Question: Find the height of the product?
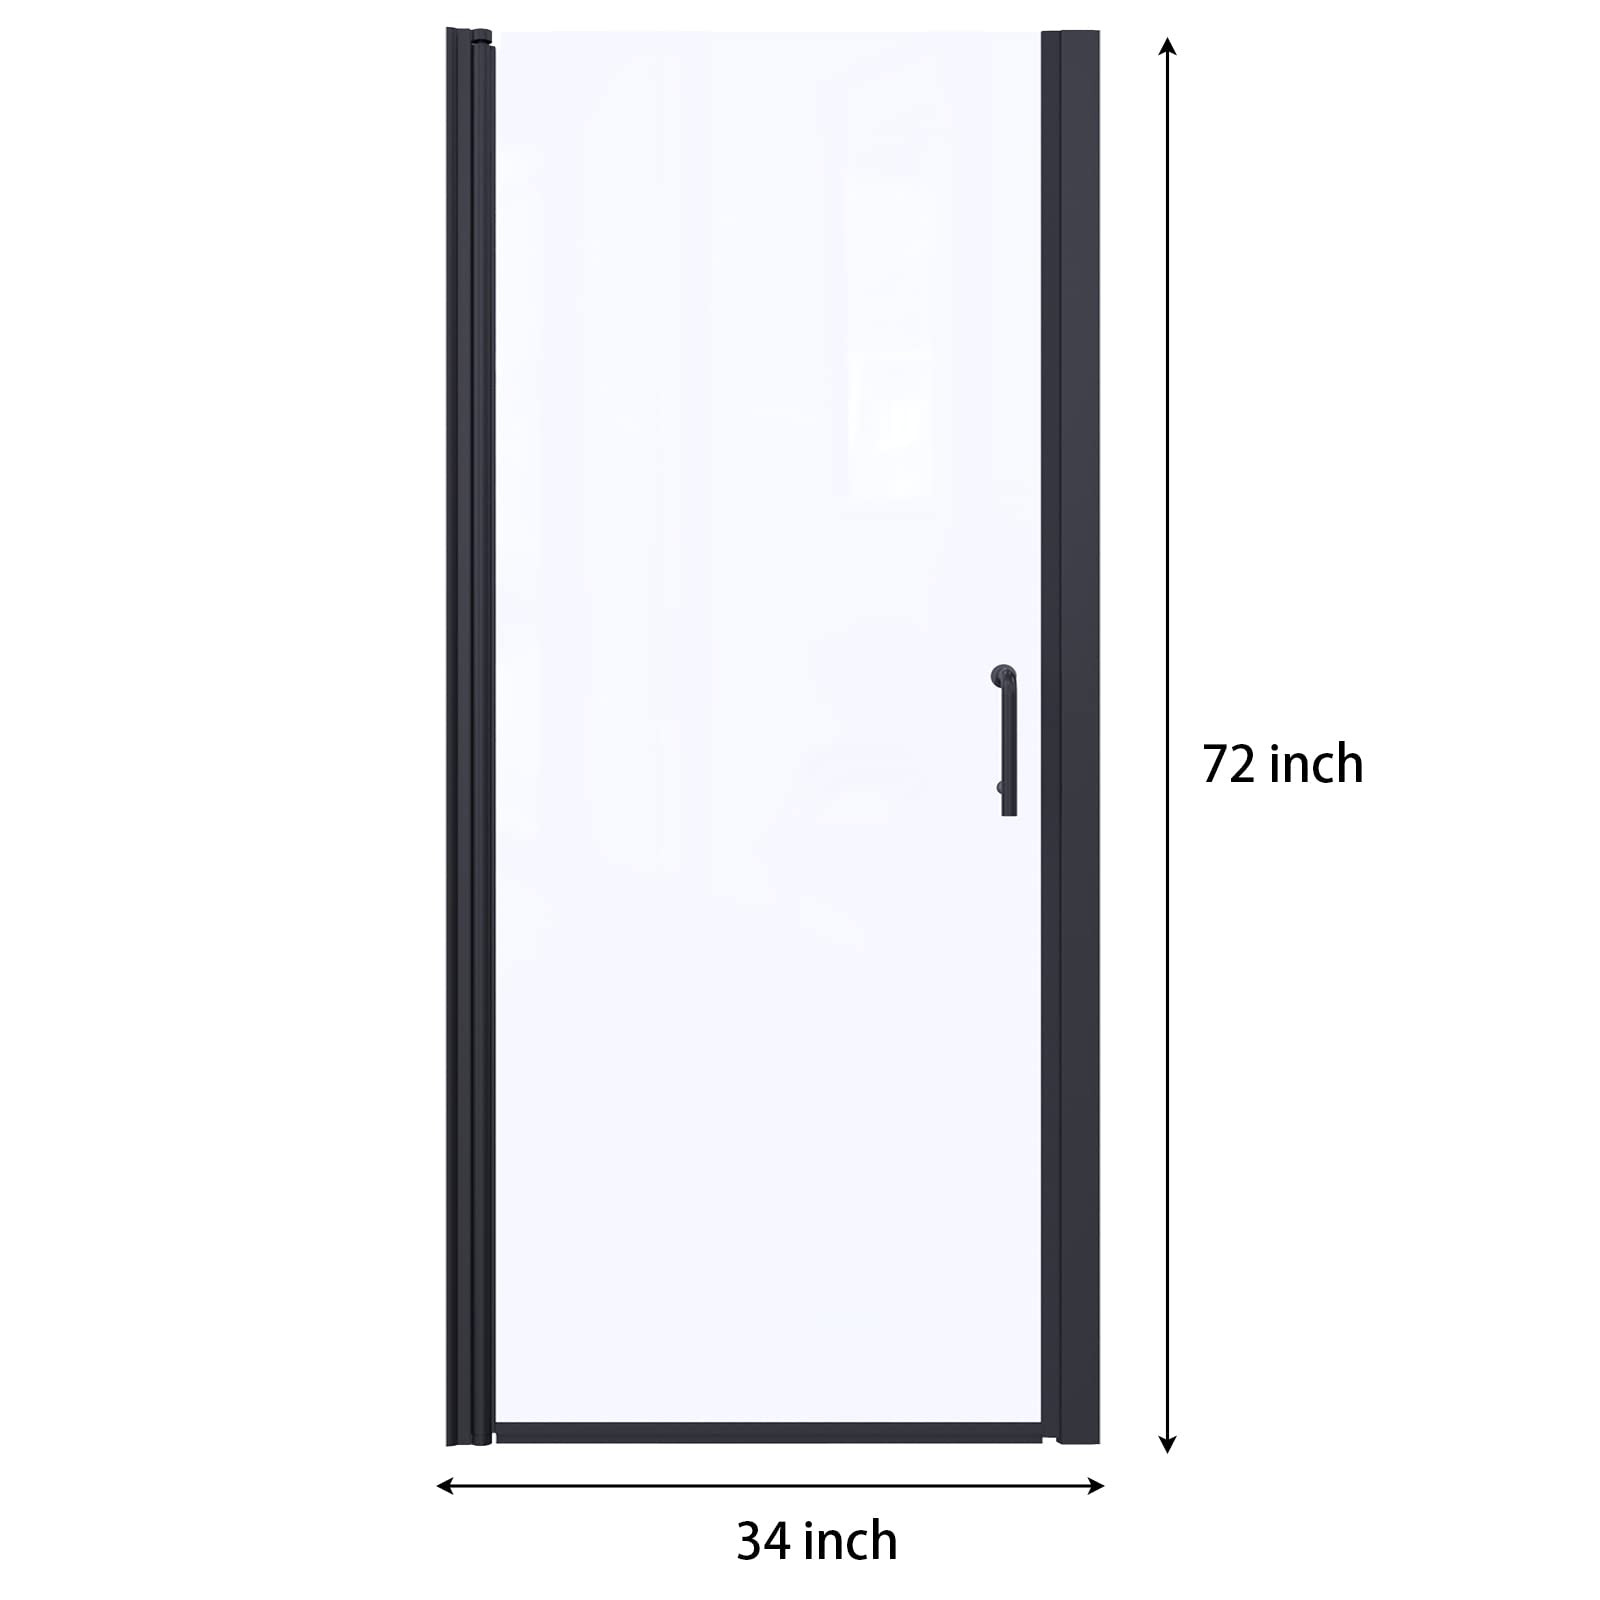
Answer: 72.0 inch